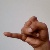
The image shows a hand gesture representing the letter 'J' in Indian Sign Language.